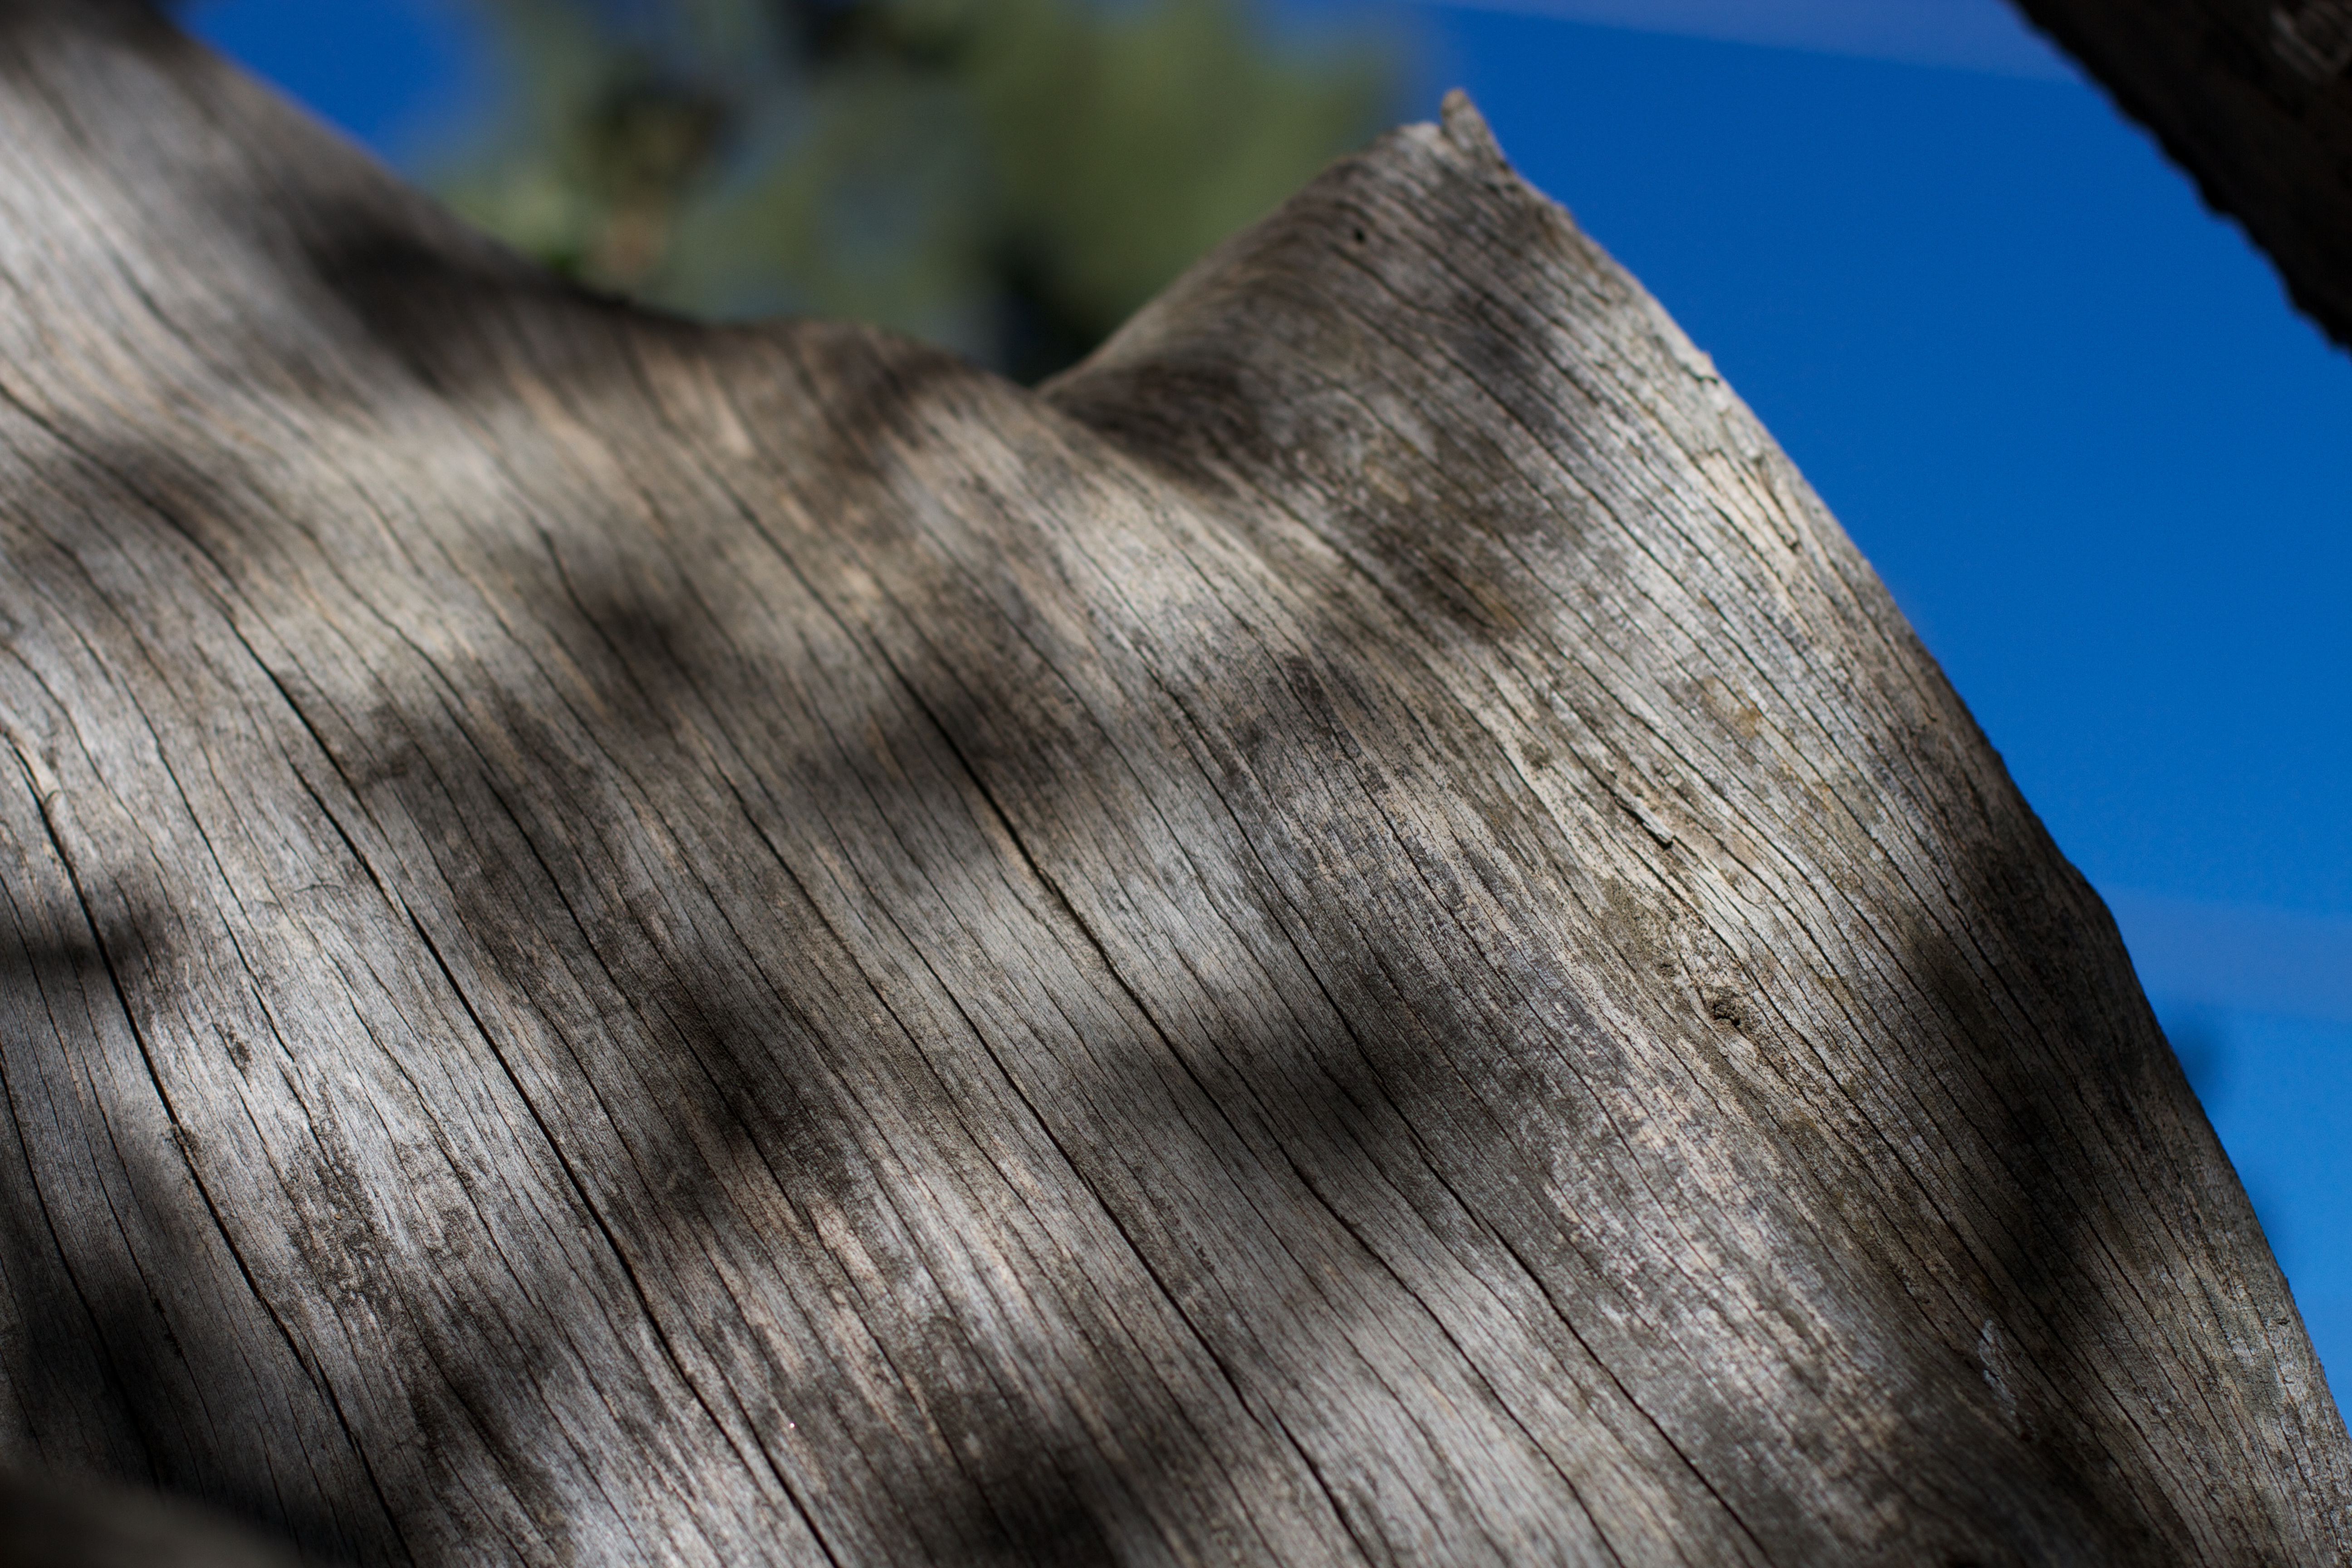
tree, wood, photography, leaf, blue, close up, macro photography